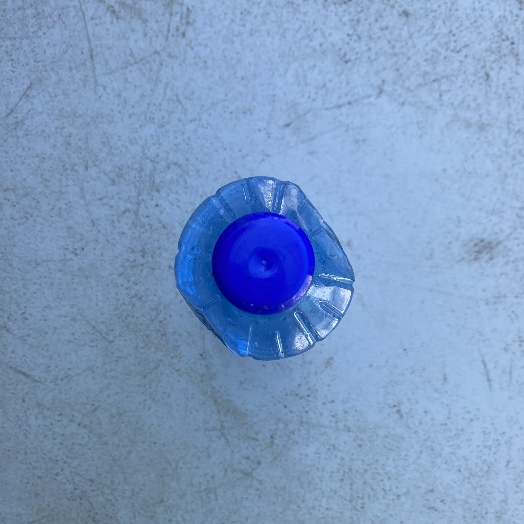
Label: Plastic